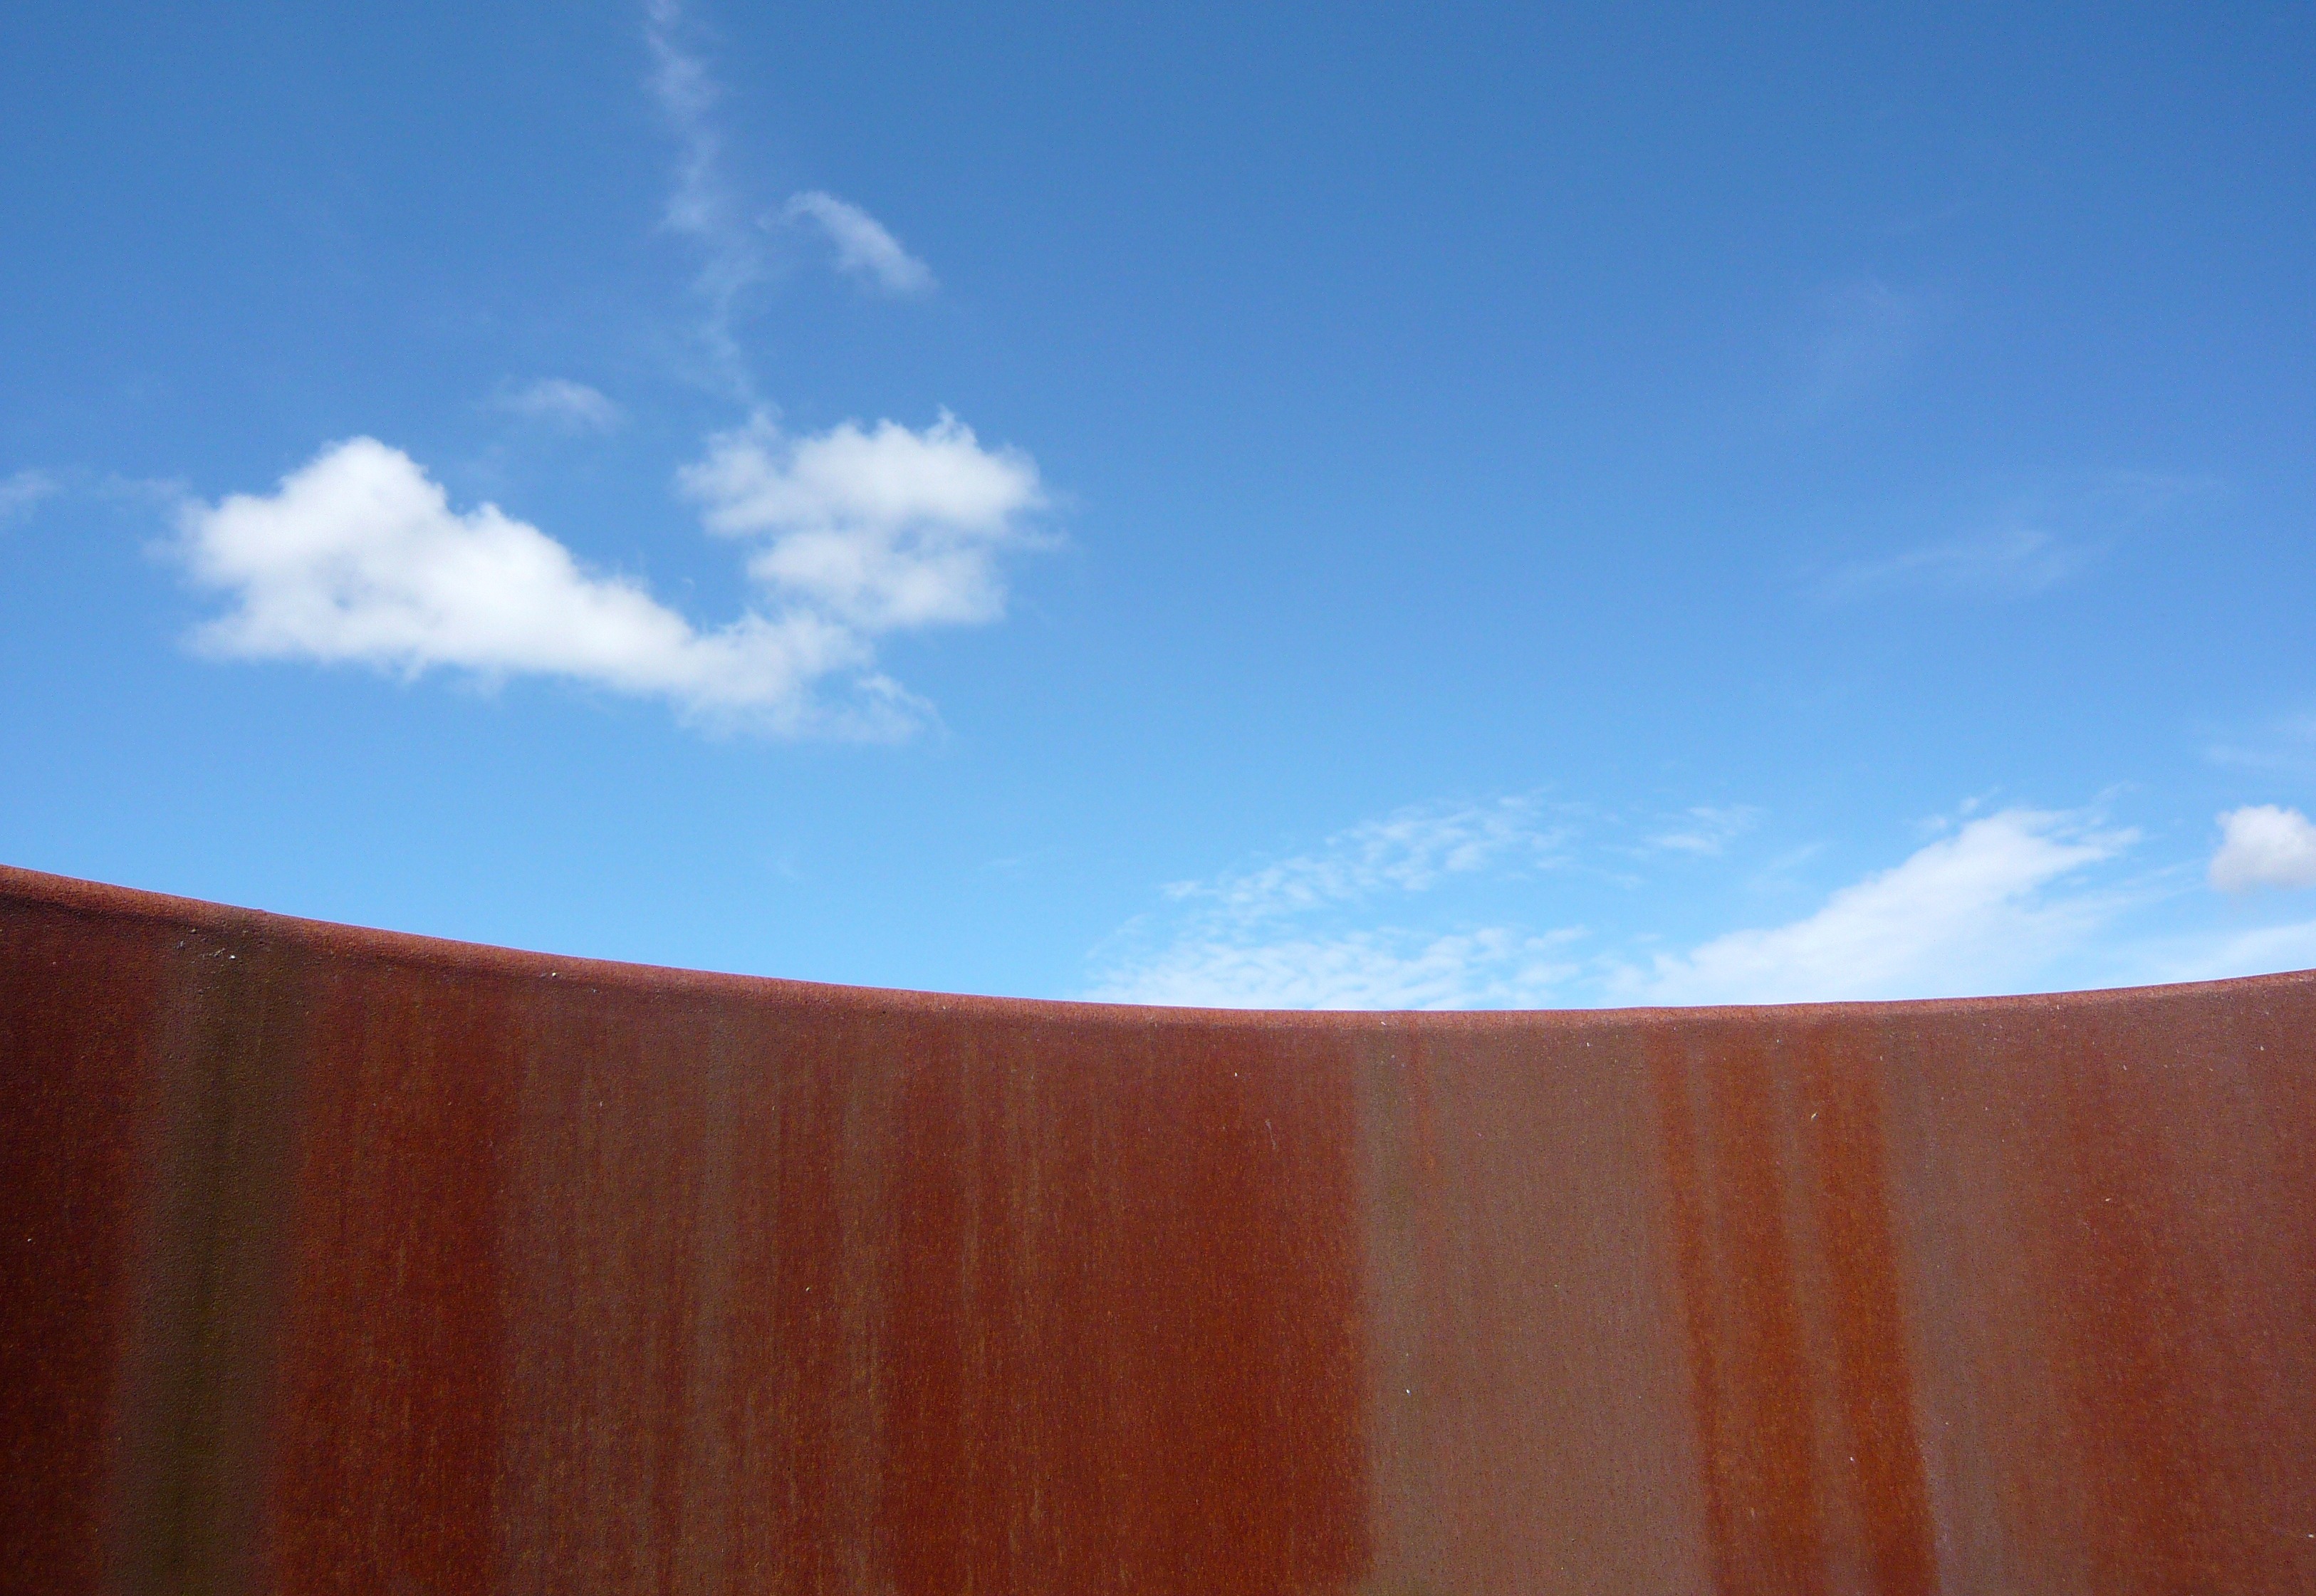
sand, horizon, cloud, architecture, sky, sunlight, steel, red, blue, stainless, natural environment, atmosphere of earth